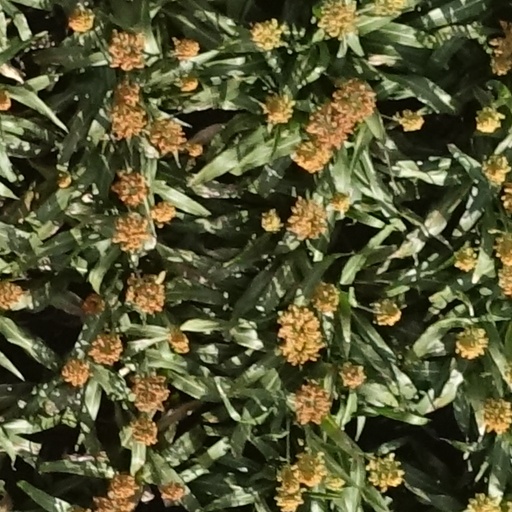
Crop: sorghum